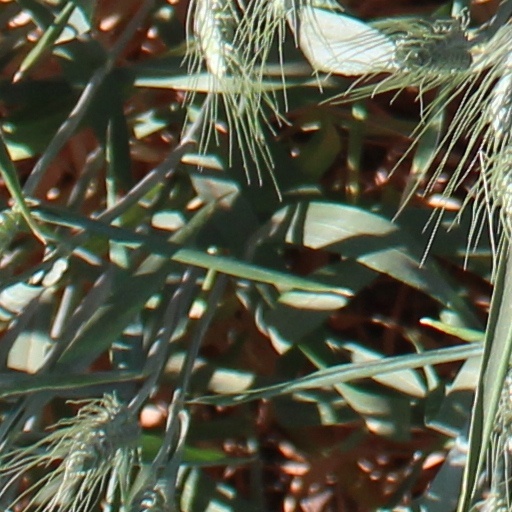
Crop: wheat